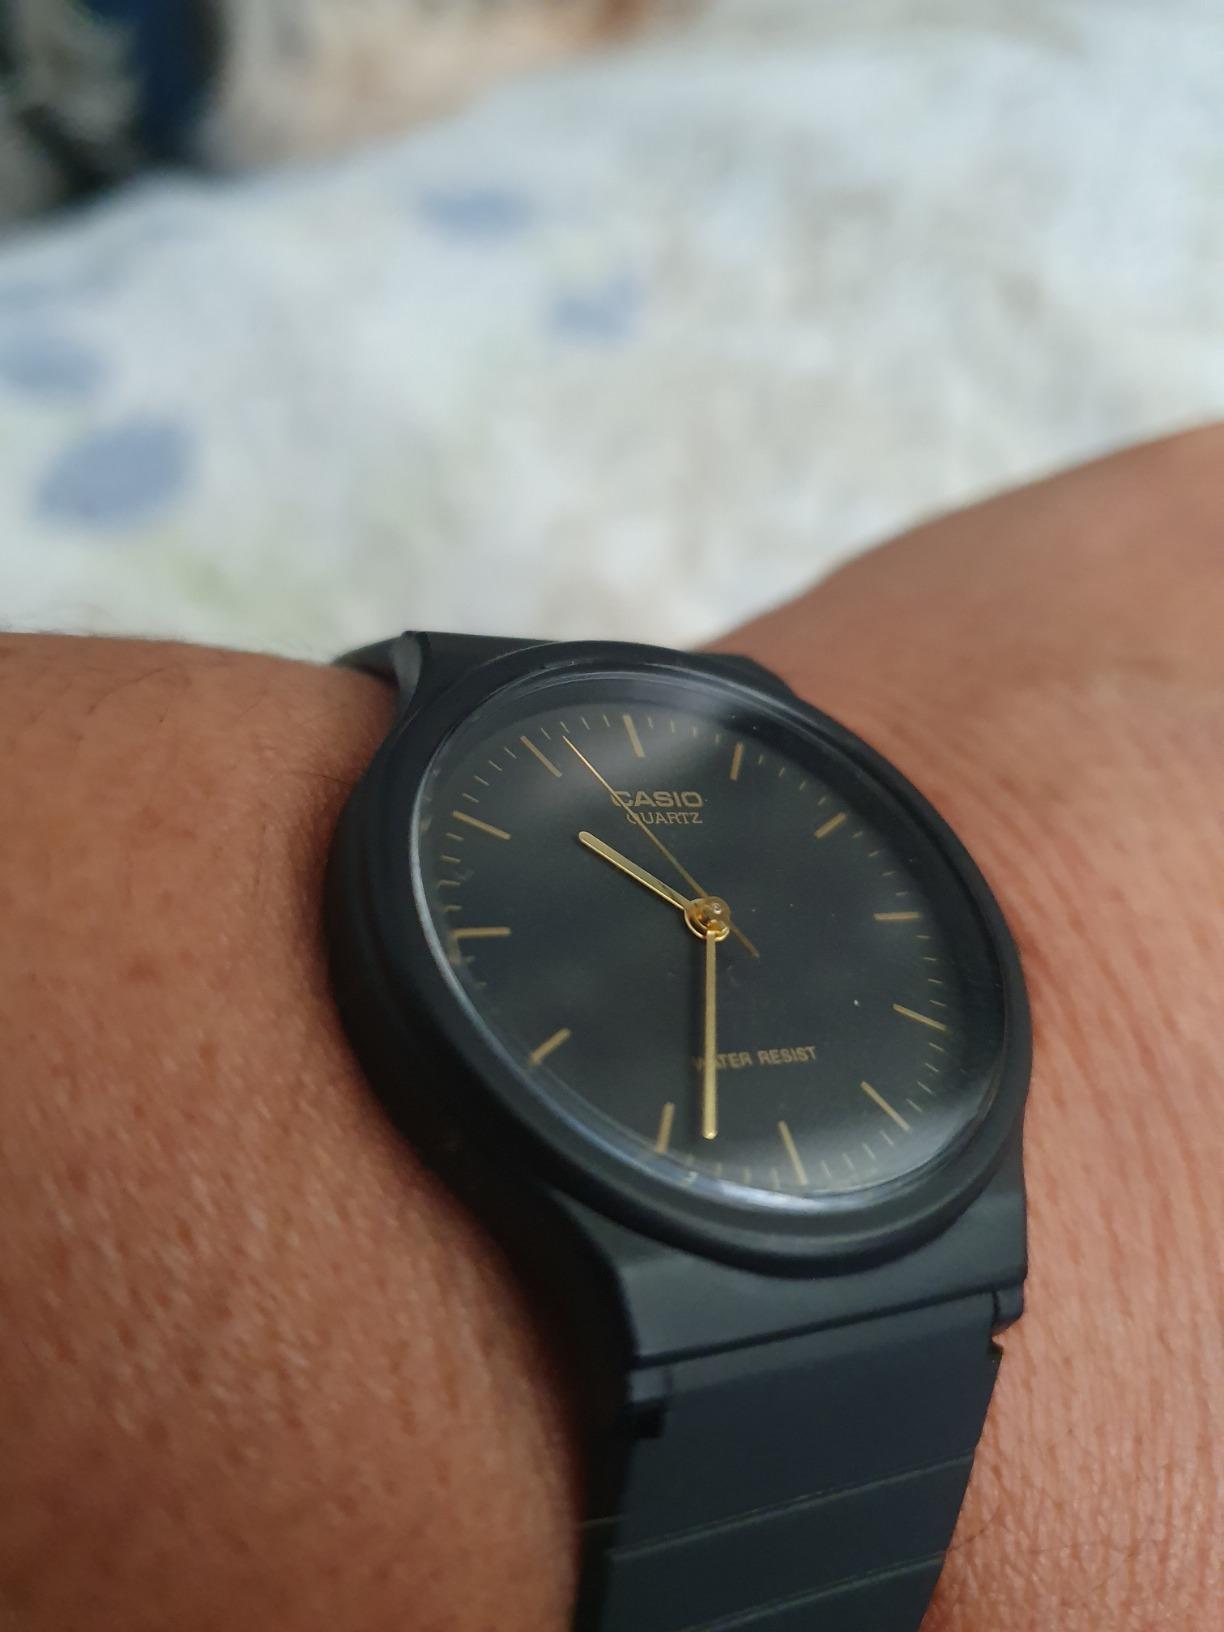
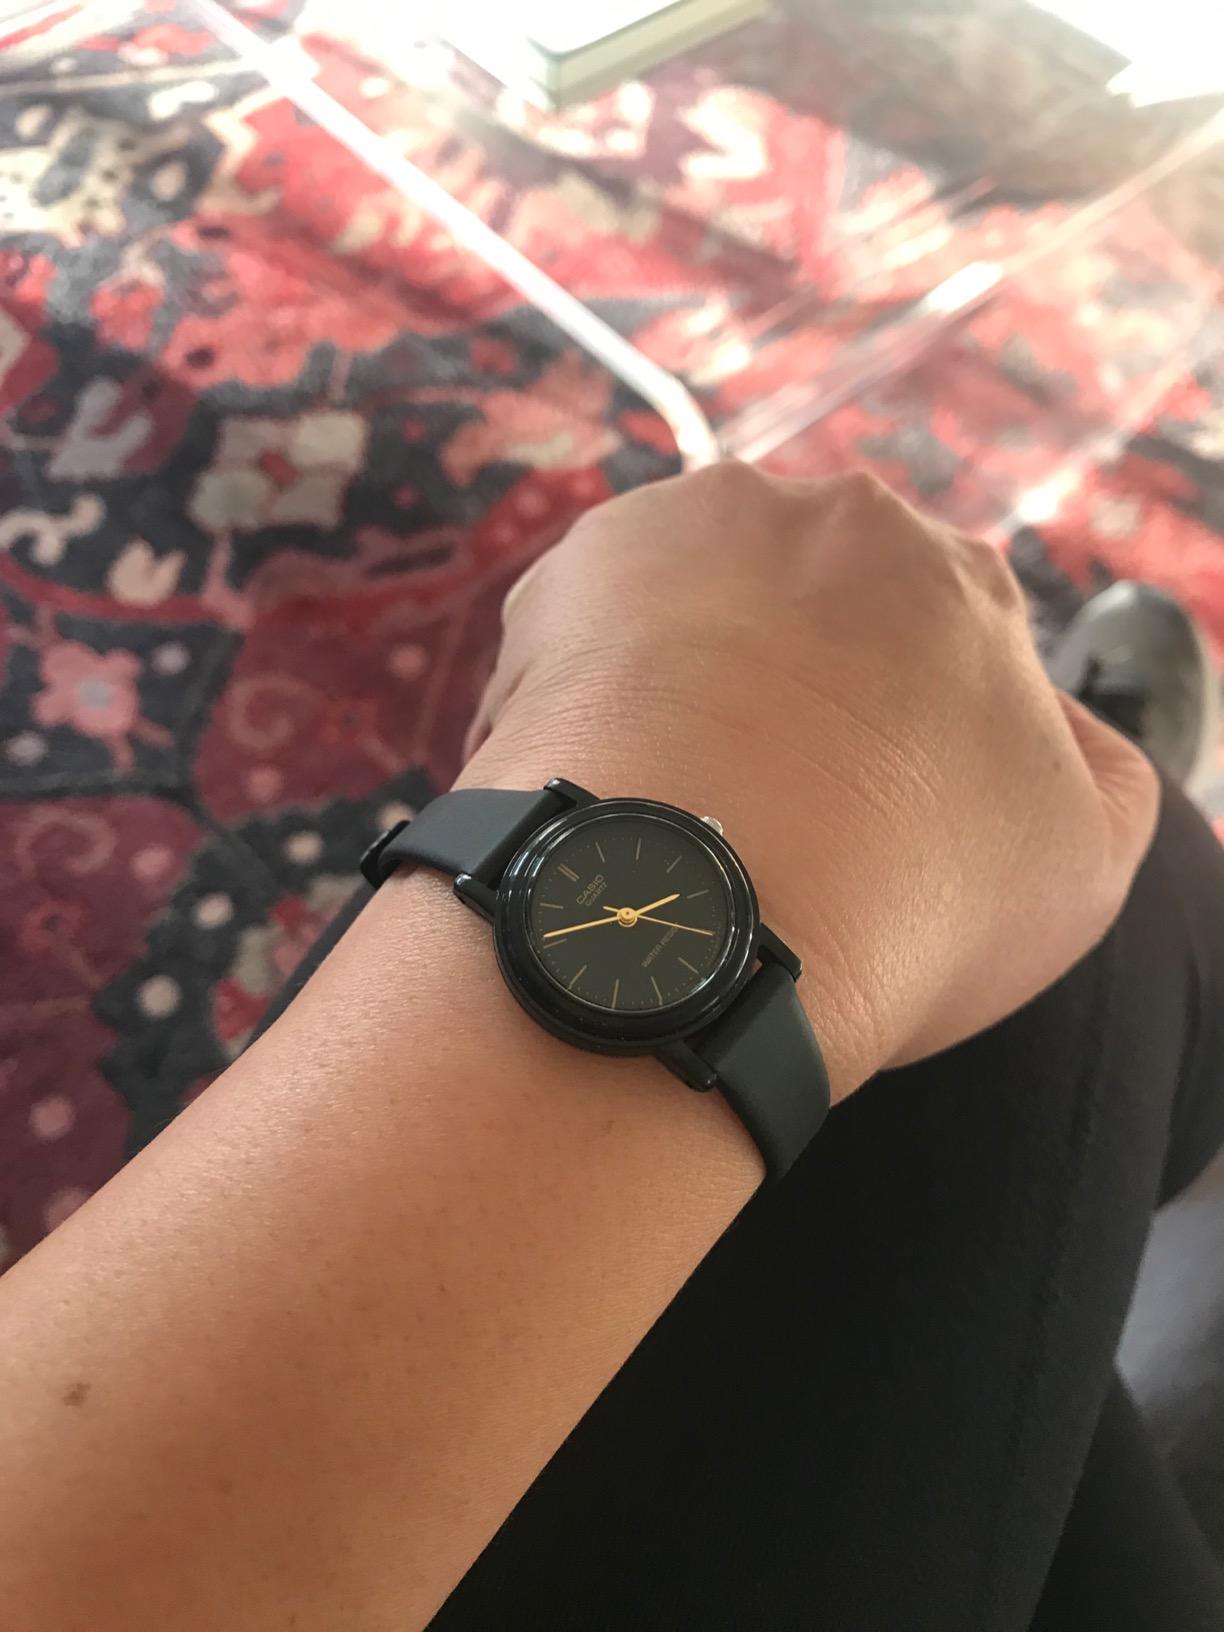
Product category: accessories_watch
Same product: no